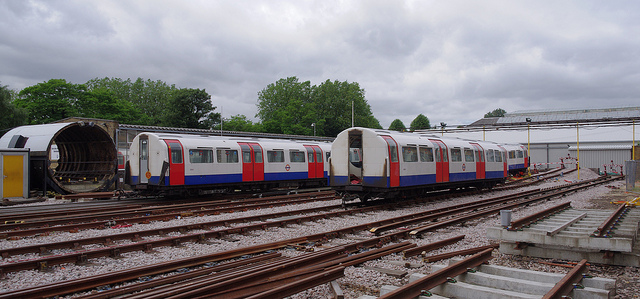
Two trains passing each other by on train tracks.

Two old train cars sitting on the tracks.

Disconnected sections of a passenger train parked in a train yard.